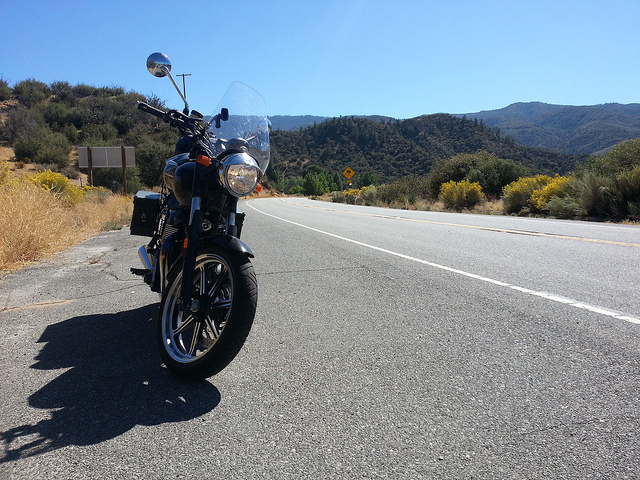
user: Given an image and a question. Answer the question in a short answer. Question: What type of fuel does this object run on? Short Answer:
assistant: gasoline